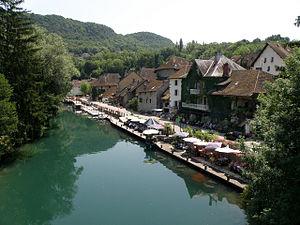
Chanaz, comm. de la Savoie (région Rhône-Alpes, France). Aspect du bourg-centre, avec le canal de Savières. Vue prise depuis la passerelle.